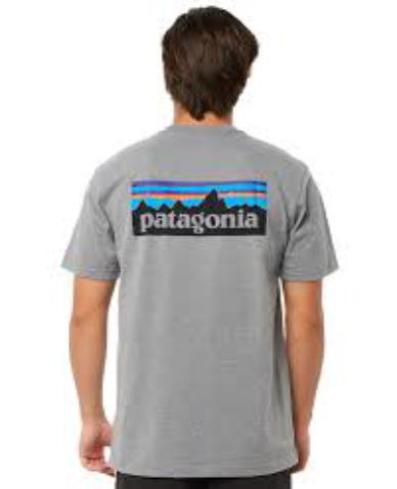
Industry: Clothes